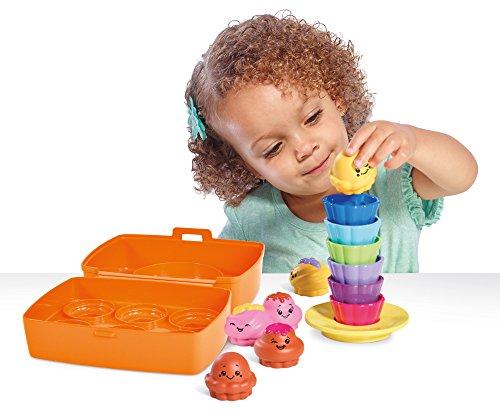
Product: Toomies Shake and Sort Toy Cupcakes
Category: Toys & Games | Baby & Toddler Toys
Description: FUN TOY FOR BABIES: Mix and match tops and bottoms of the cupcakes for the perfect shape sorting fun.
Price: $8.99
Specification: ProductDimensions:8x5x6inches|ItemWeight:1pounds|ShippingWeight:1.06pounds(Viewshippingratesandpolicies)|DomesticShipping:ItemcanbeshippedwithinU.S.|InternationalShipping:ThisitemcanbeshippedtoselectcountriesoutsideoftheU.S.LearnMore|ASIN:B01M267AGF|Itemmodelnumber:E72546|Manufacturerrecommendedage:10month-3years